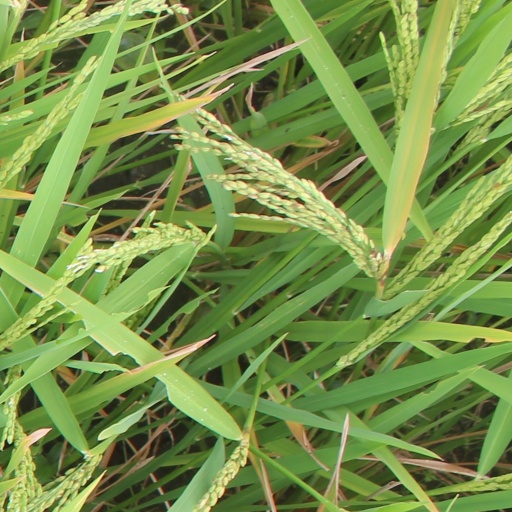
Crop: rice